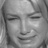
Emotion: sad